Muslim Sicily

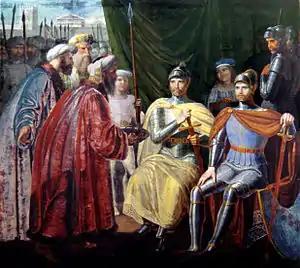
Roger I of Sicily receiving the keys of Palermo

By the 11th century, mainland southern Italian powers were hiring Norman mercenaries, who were Christian descendants of the Vikings; it was the Normans under Roger de Hauteville, who became Roger I of Sicily, that captured Sicily from the Muslims. In 1038, a Byzantine army under George Maniaces crossed the strait of Messina, and included a corps of Normans. After another decisive victory in the summer of 1040, Maniaces halted his march to lay siege to Syracuse. Despite his conquest of the latter, Maniaces was removed from his position, and the subsequent Muslim counter-offensive reconquered all the cities captured by the Byzantines. The Norman Robert Guiscard, son of Tancred, then conquered Sicily in 1060 after taking Apulia and Calabria, while his brother Roger de Hauteville occupied Messina with an army of 700 knights.